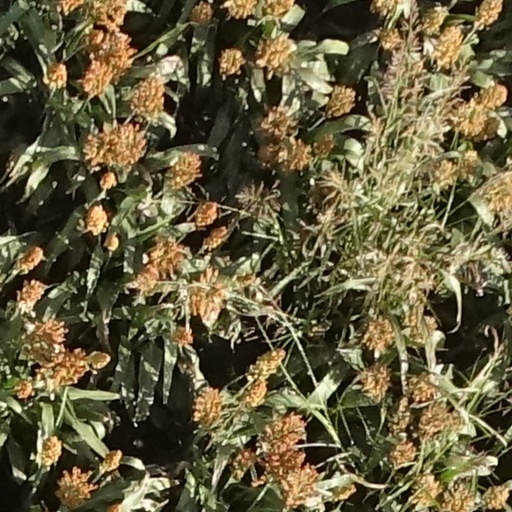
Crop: sorghum